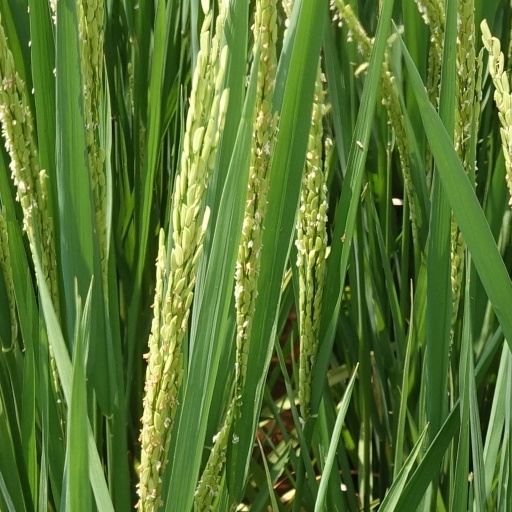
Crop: rice